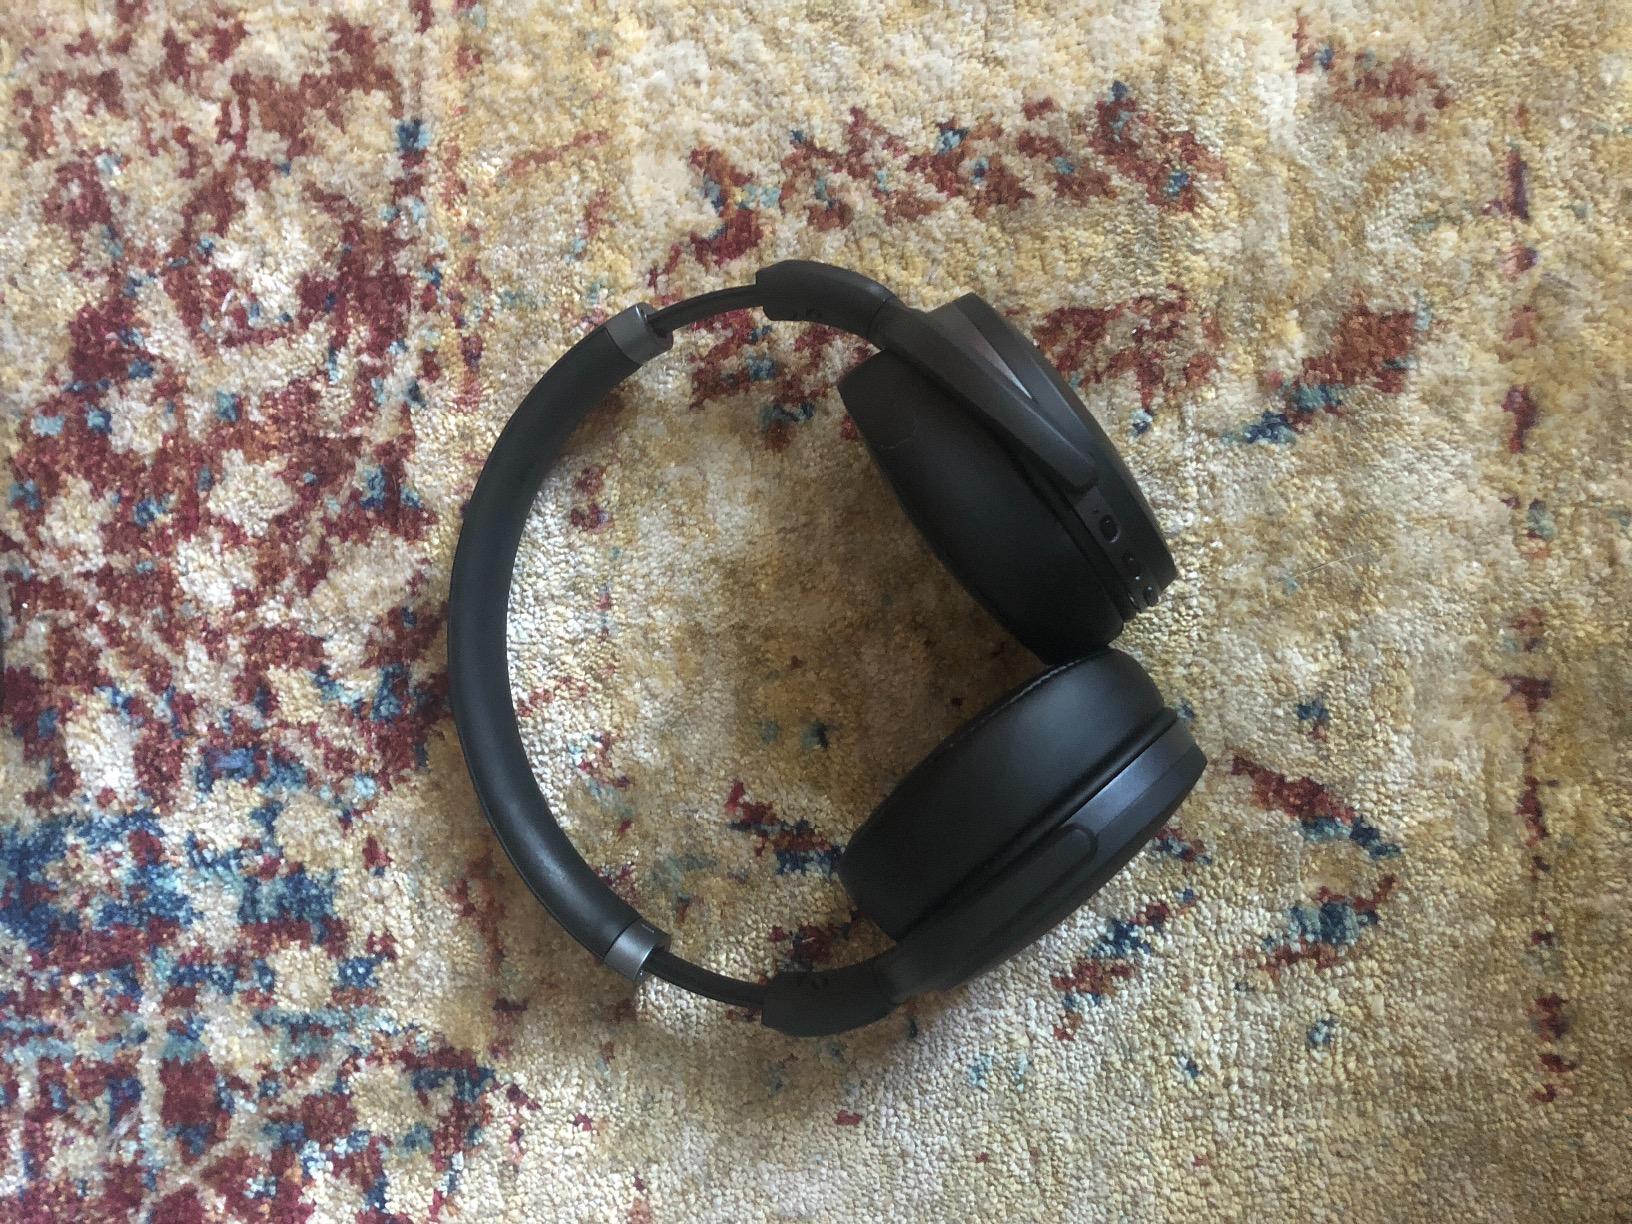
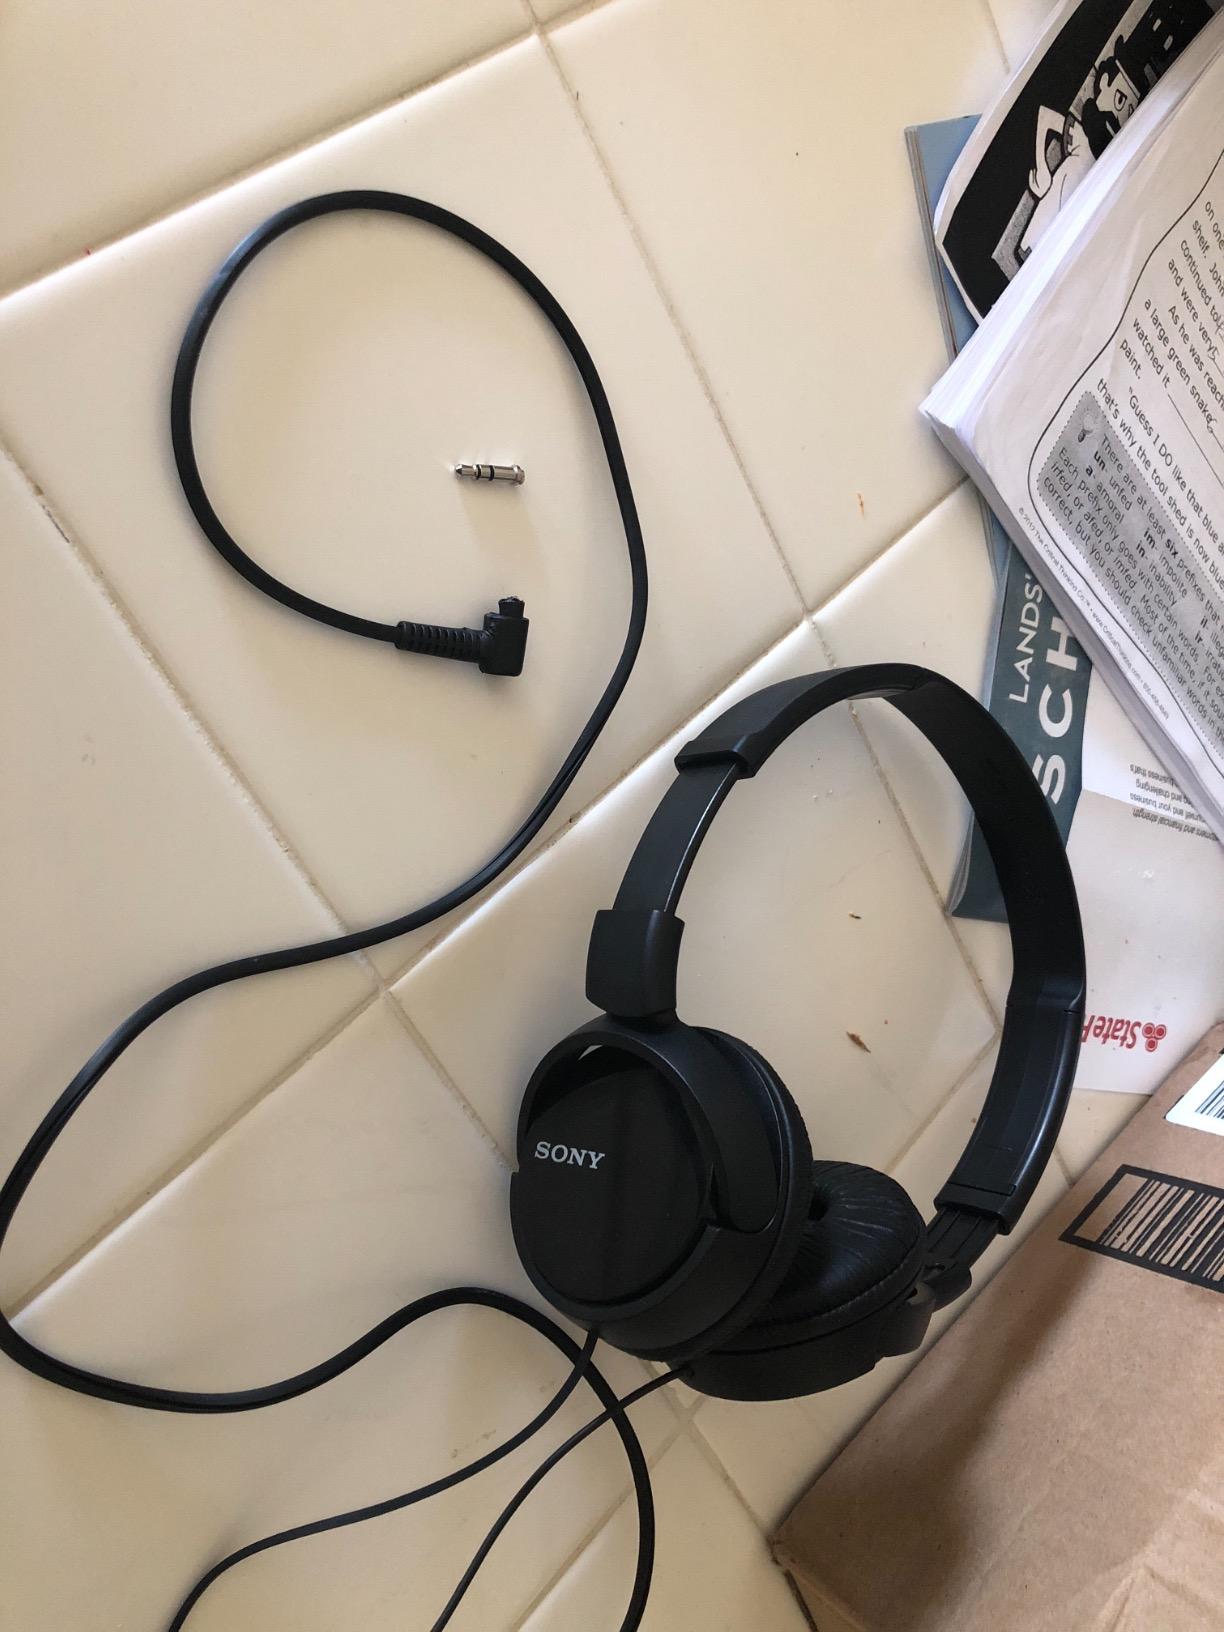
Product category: headphones
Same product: no